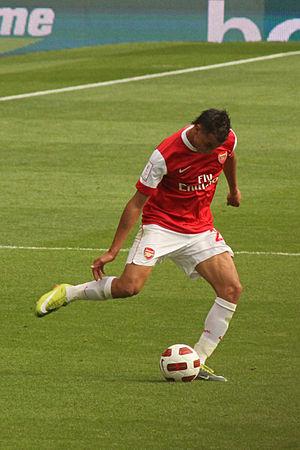
Marouane Chamakh, né le 10 janvier 1984 à Tonneins, est un footballeur international marocain qui évoluait au poste d'attaquant.